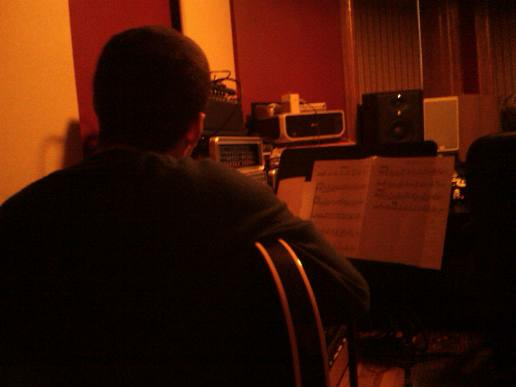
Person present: Yes